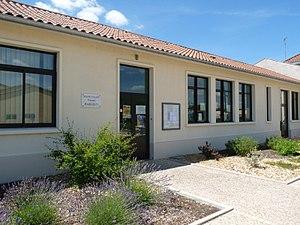
Ecole, place du général de Gaulle, Pineuilh, Gironde, France
Pineuilh est une commune du Sud-Ouest de la France, située dans le département de la Gironde, en région Nouvelle-Aquitaine.